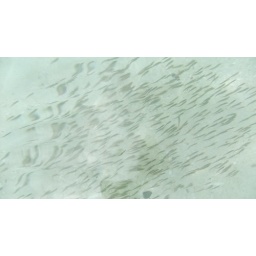
Swimming with schools of fish on our beach outside our house in Boracay